Swiss neutrality

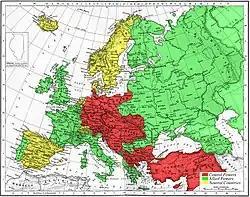
Europe in 1910 with World War I alliances highlighted. Switzerland (yellow) found itself surrounded by members of opposing alliances.

During the First World War, Switzerland sustained its policy of neutrality despite sharing land borders with two of the Central Powers (Germany and Austria-Hungary) and two of the Allied Powers (France and Italy). The German-speaking majority in Switzerland generally favoured the Central Powers whilst the French-speaking and Italian-speaking populations favoured the Allied Powers. This sparked internal tensions; however, the country was able to maintain its neutrality.